Byron Q. Jones

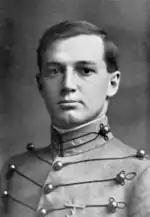
At West Point in 1912

Following an unremarkable fourth class (plebe) year, Jones performed summer training duties in 1908 between June 16 and July 11 for the incoming Class of 1912, out of which eight upperclassmen, including Jones and five other third class cadets, were accused of hazing violations, some of which involved the beating of the new plebes, prohibited by law since March 1901. As a result of three days of disciplinary hearings convened July 17, 1908, the eight cadets were recommended for dismissal from the academy. The specification against Jones, that he "inaugurated" a new form of punishment for plebes in which they were required to double time, was found to be "conclusive" by the testimony of all cadets called before the board. Jones affirmed that he had double-timed every plebe in his company, but denied that any serious violations of hazing had occurred.